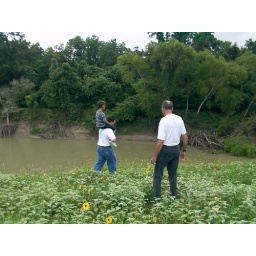
7_05_03 The boys by the river